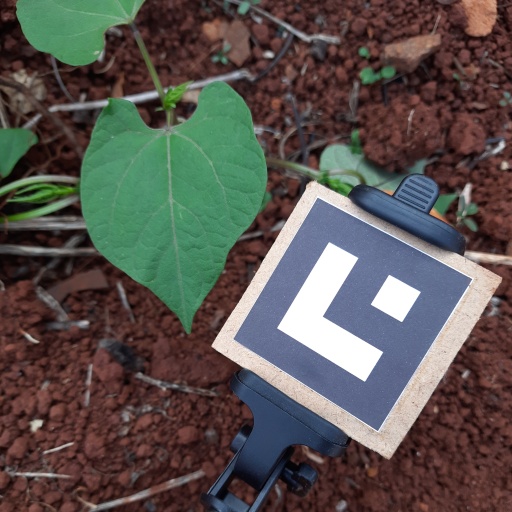
Observations: wavy surface, no eating holes, under shade